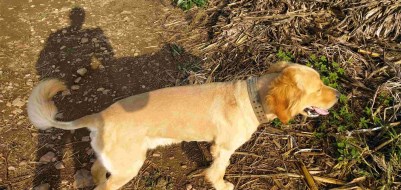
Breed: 5355-n000126-golden_retriever